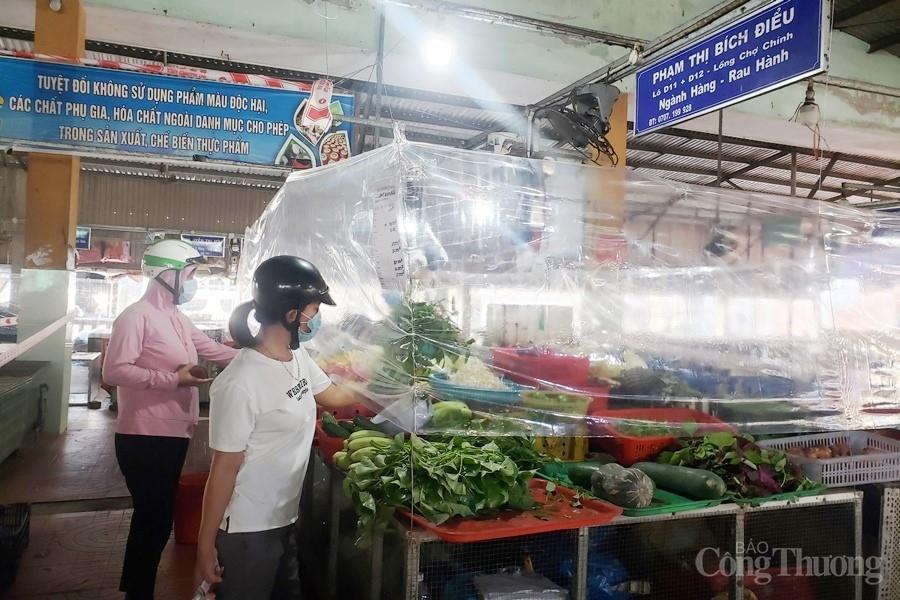
quanh quầy hàng bán rau đang có sự xuất hiện của hai người phụ nữ